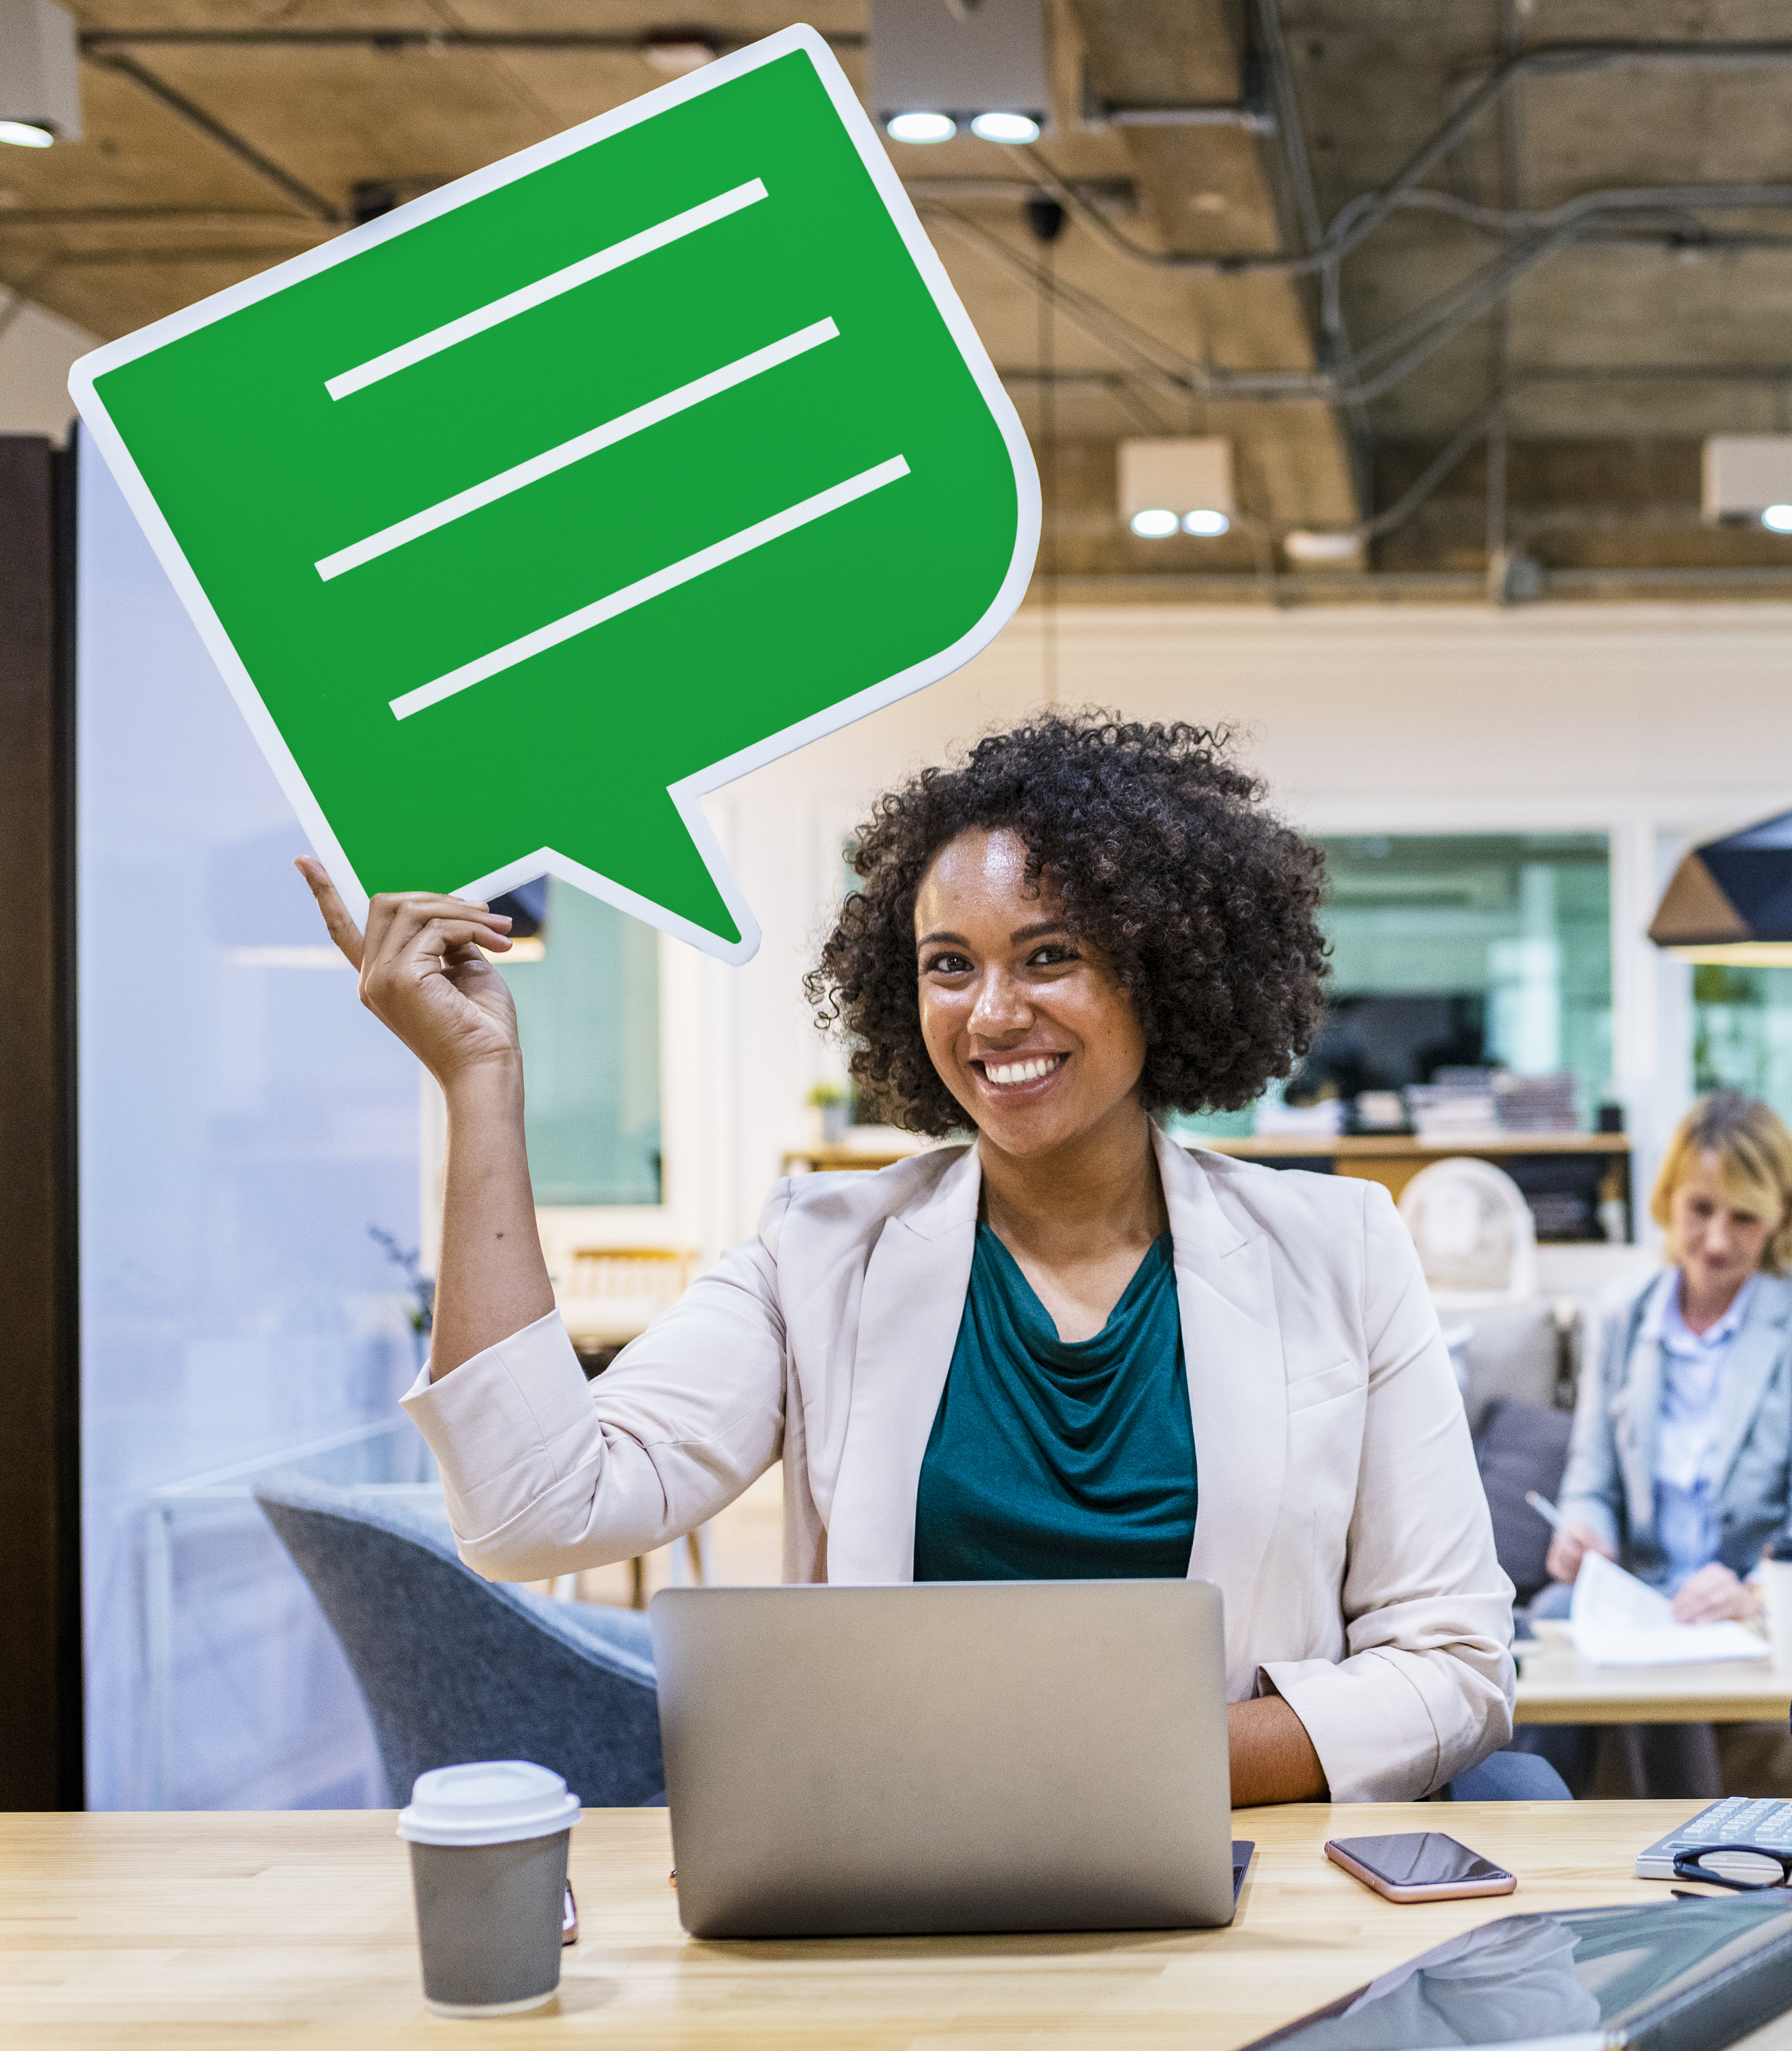
african, african american, afro, american, assistant, beautiful, black, blond, business, businesswoman, caucasian, chatting, coffee, coffee cup, communicating, communication, corporate, development, discussing, discussion, european, fun, green, happiness, happy, holding, laptop, notebook, office, optimistic, partner, planning, positive, positivity, pretty, receptionist, restaurant, secretary, sitting, smiling, speech bubble, strategy, successful, talk, talking, tanned, westerner, woman, job, collaboration, human behavior, classroom, conversation, education